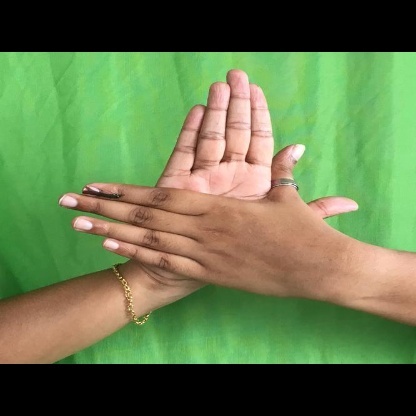
Mudra: Chakra